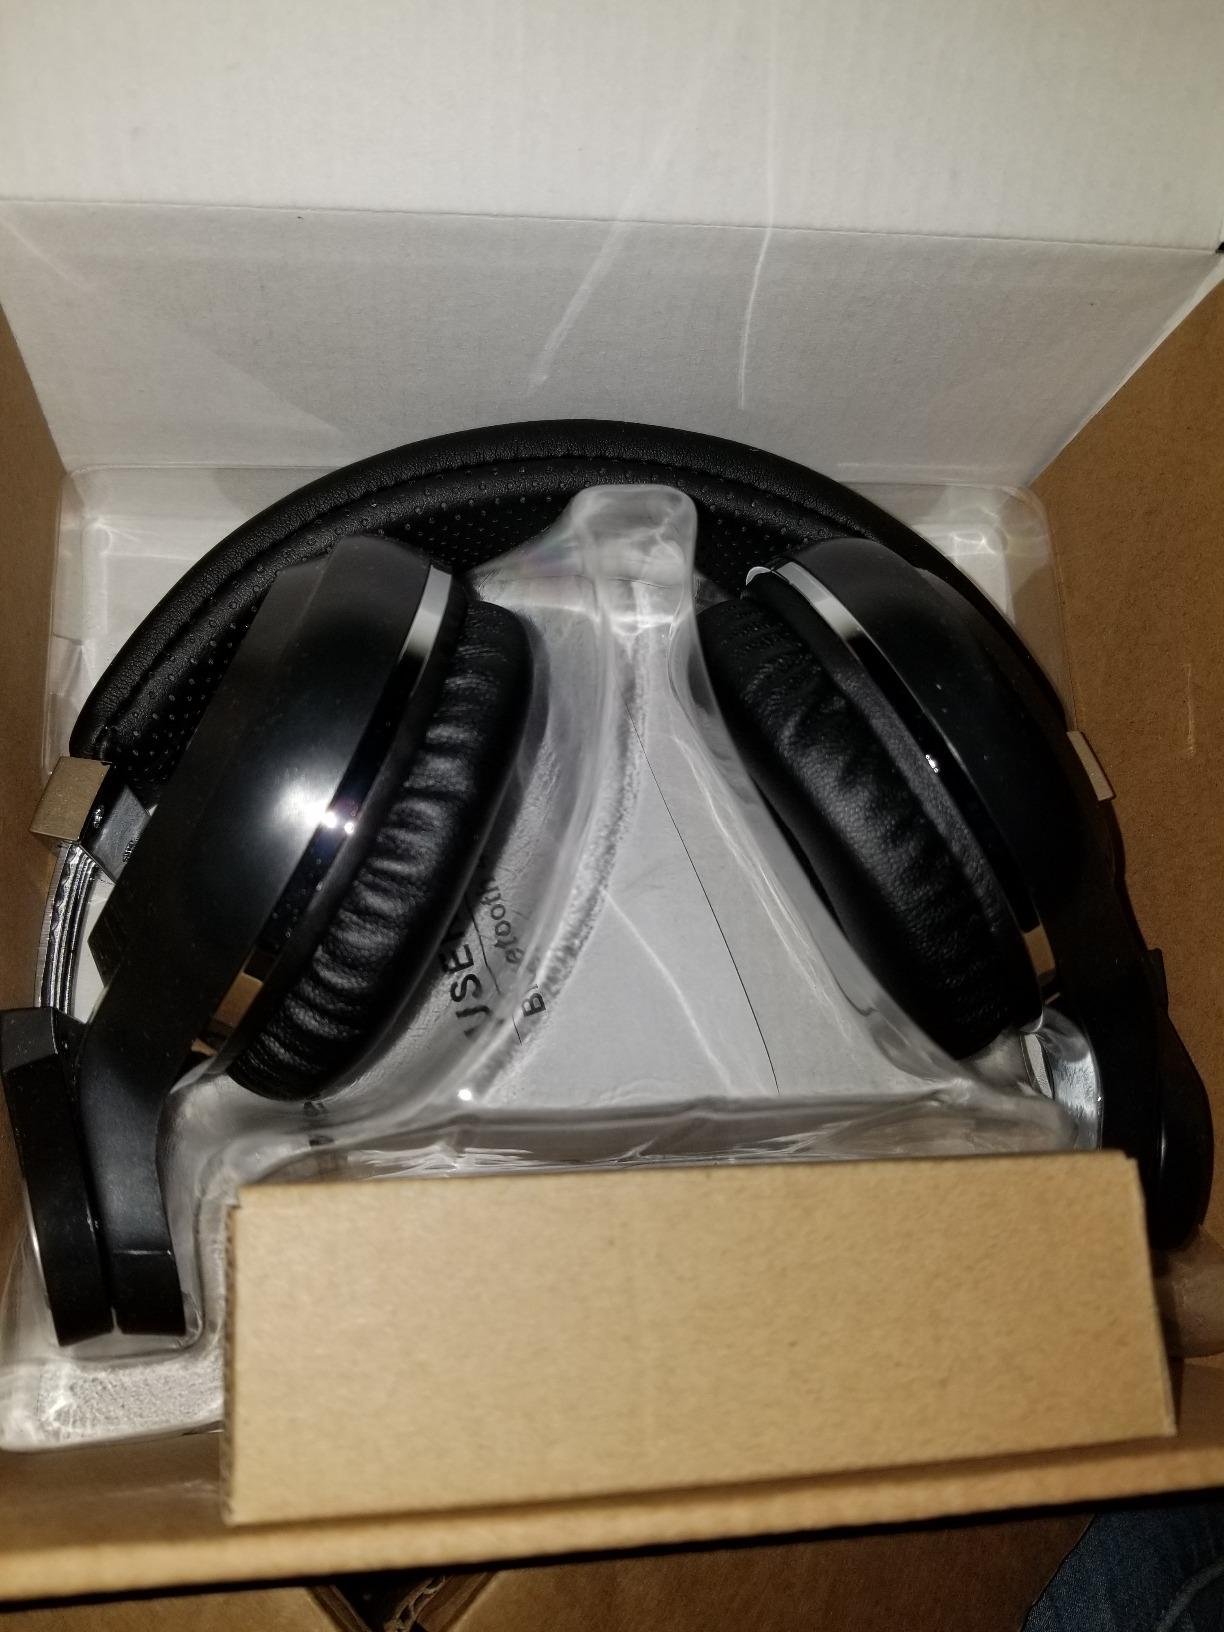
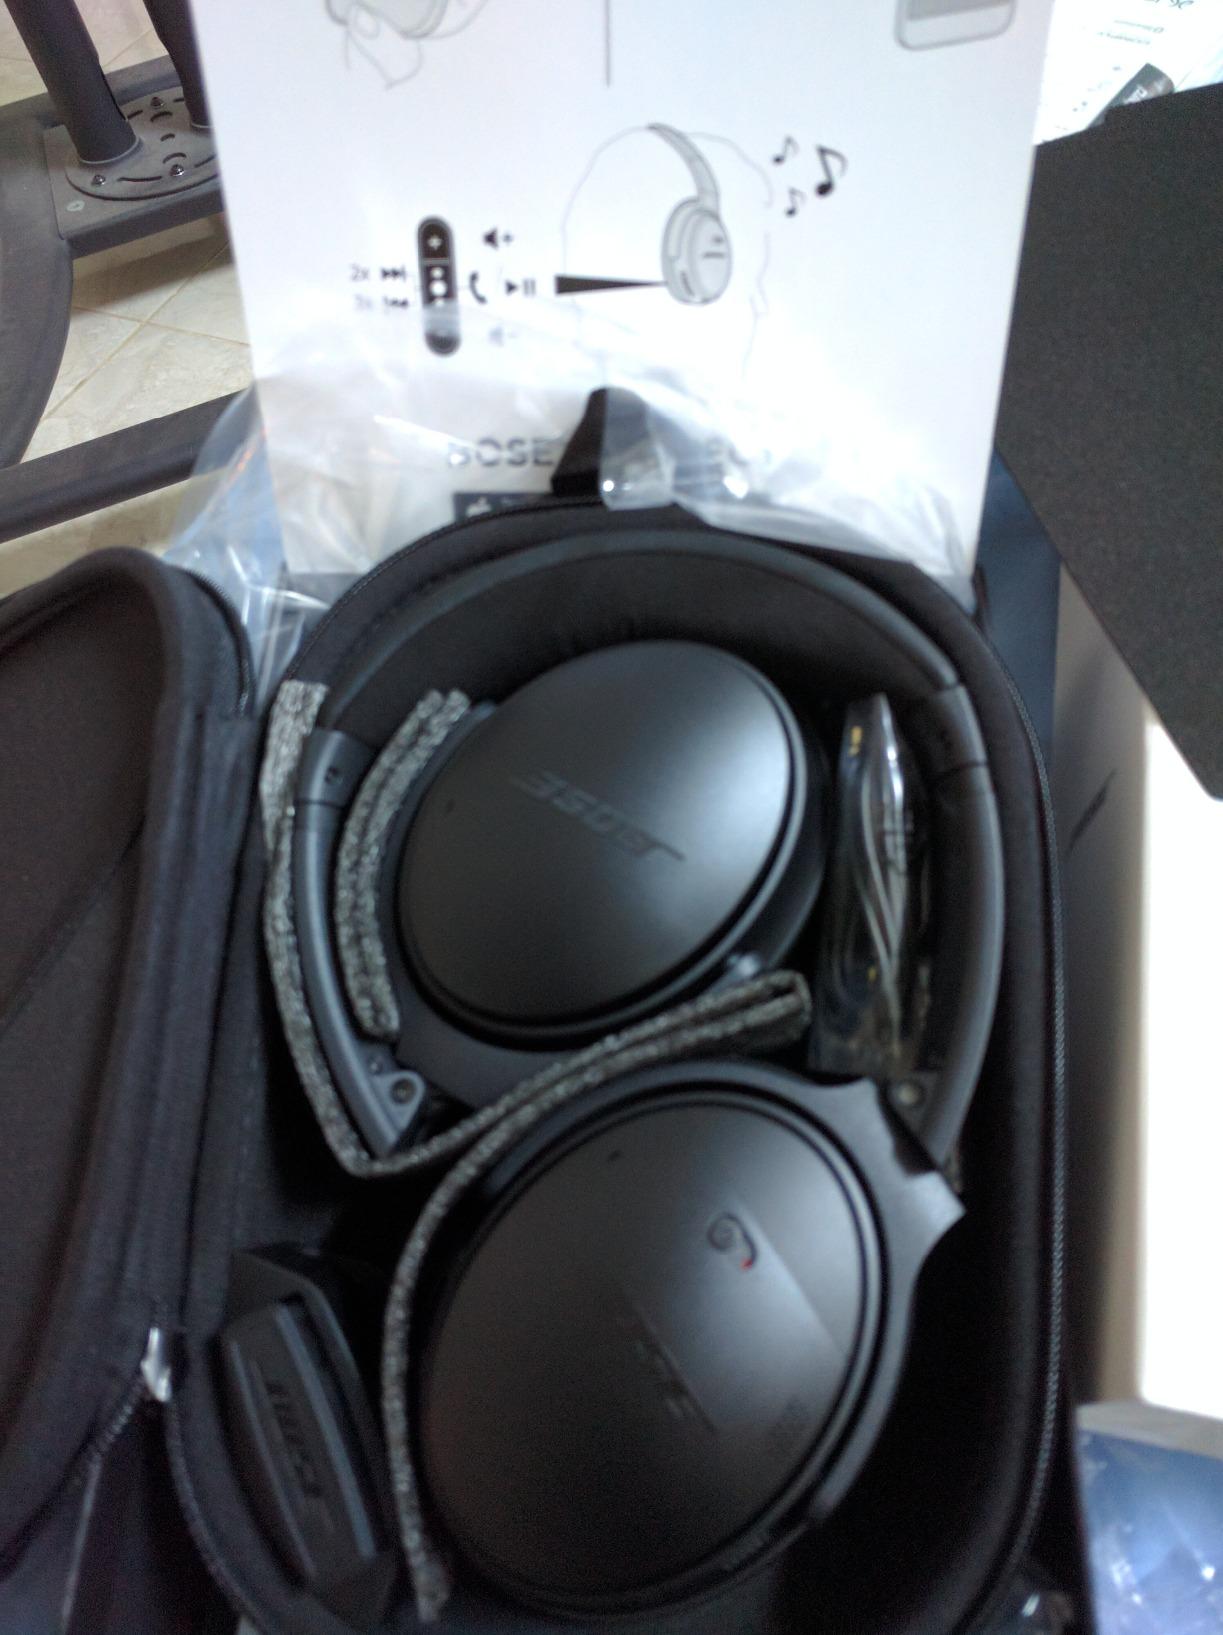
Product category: headphones
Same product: no